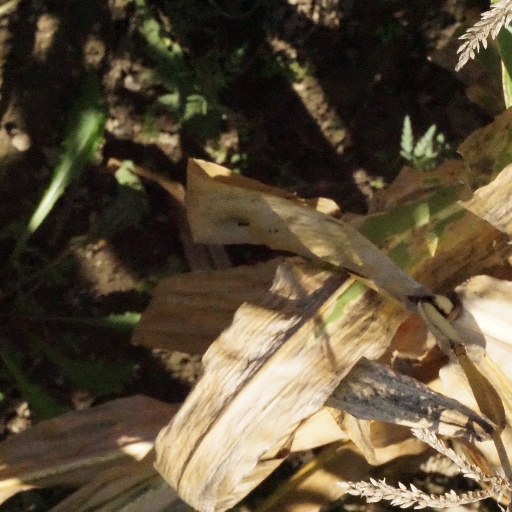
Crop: maize; corn